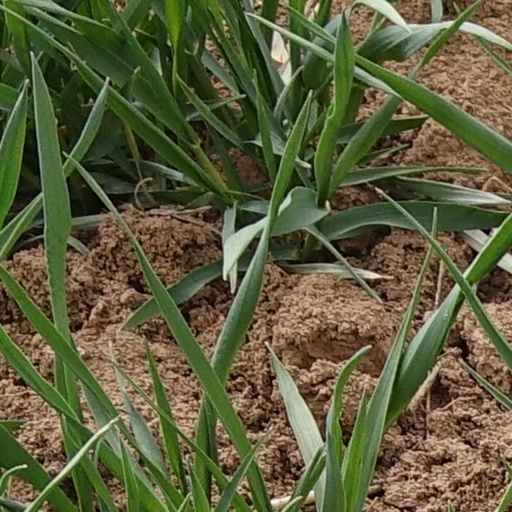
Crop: wheat